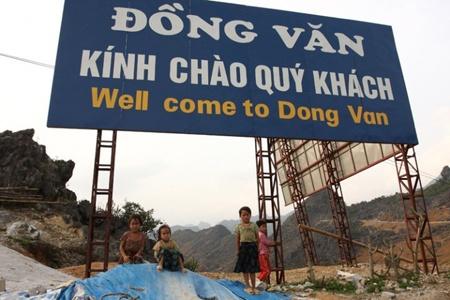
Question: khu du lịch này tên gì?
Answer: khu du lịch này tên đồng văn